Theophanes of Mytilene

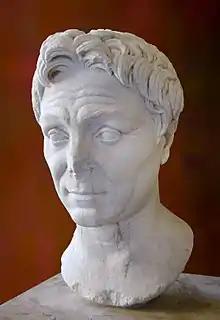
Bust of Pompey

Theophanes came to Rome with Pompey after the conclusion of the wars in the east. There he adopted Lucius Cornelius Balbus, of Gades, a favourite of his patron. He continued to live in Pompey's household on close terms, and we see from Cicero's letters that his society was courted by many of the Roman nobles, on account of his well-known influence with Pompey. When the civil war broke out he accompanied Pompey to Greece, where Pompey appointed him commander of the Fabri, and consulted him and Lucceius on all important matters in the war, much to the indignation of the Roman nobles. After the Battle of Pharsalus Theophanes fled with Pompey from Greece, and it was owing to his advice that Pompey went to Egypt, where he was killed. After the death of Pompey, Theophanes took refuge in Italy. He was pardoned by Julius Caesar, and was still alive in 44 BC, as evidenced by one of Cicero's letters.